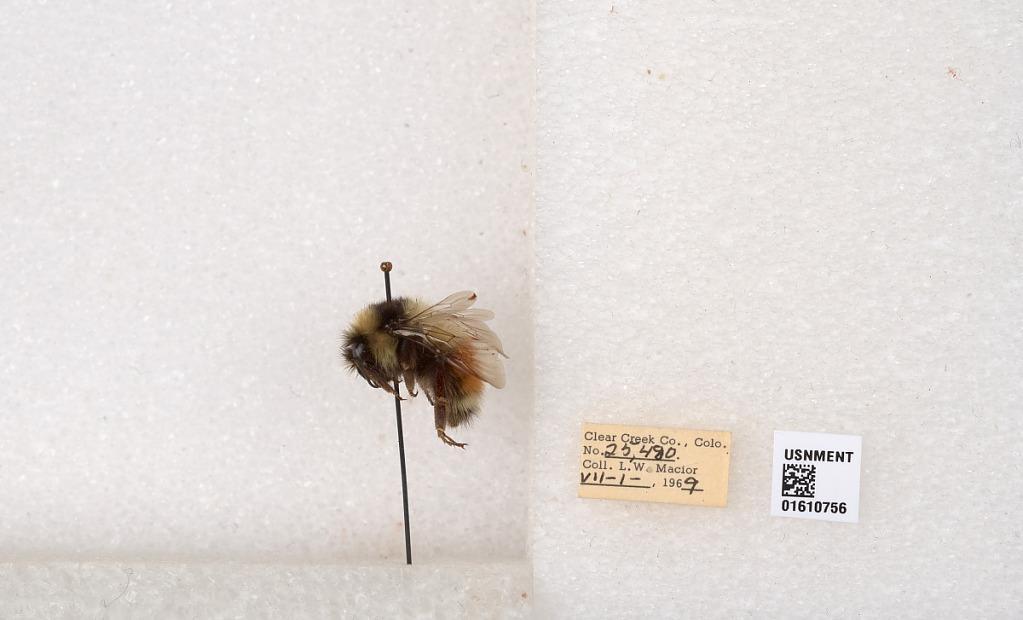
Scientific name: Bombus (Pyrobombus) sylvicola Kirby
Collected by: L. Macior
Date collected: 1969-7-1
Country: United States
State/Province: Colorado
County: Clear Creek
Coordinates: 39.6891, -105.644